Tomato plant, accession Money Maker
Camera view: bottom (45 deg); turntable rotation: 240 degrees
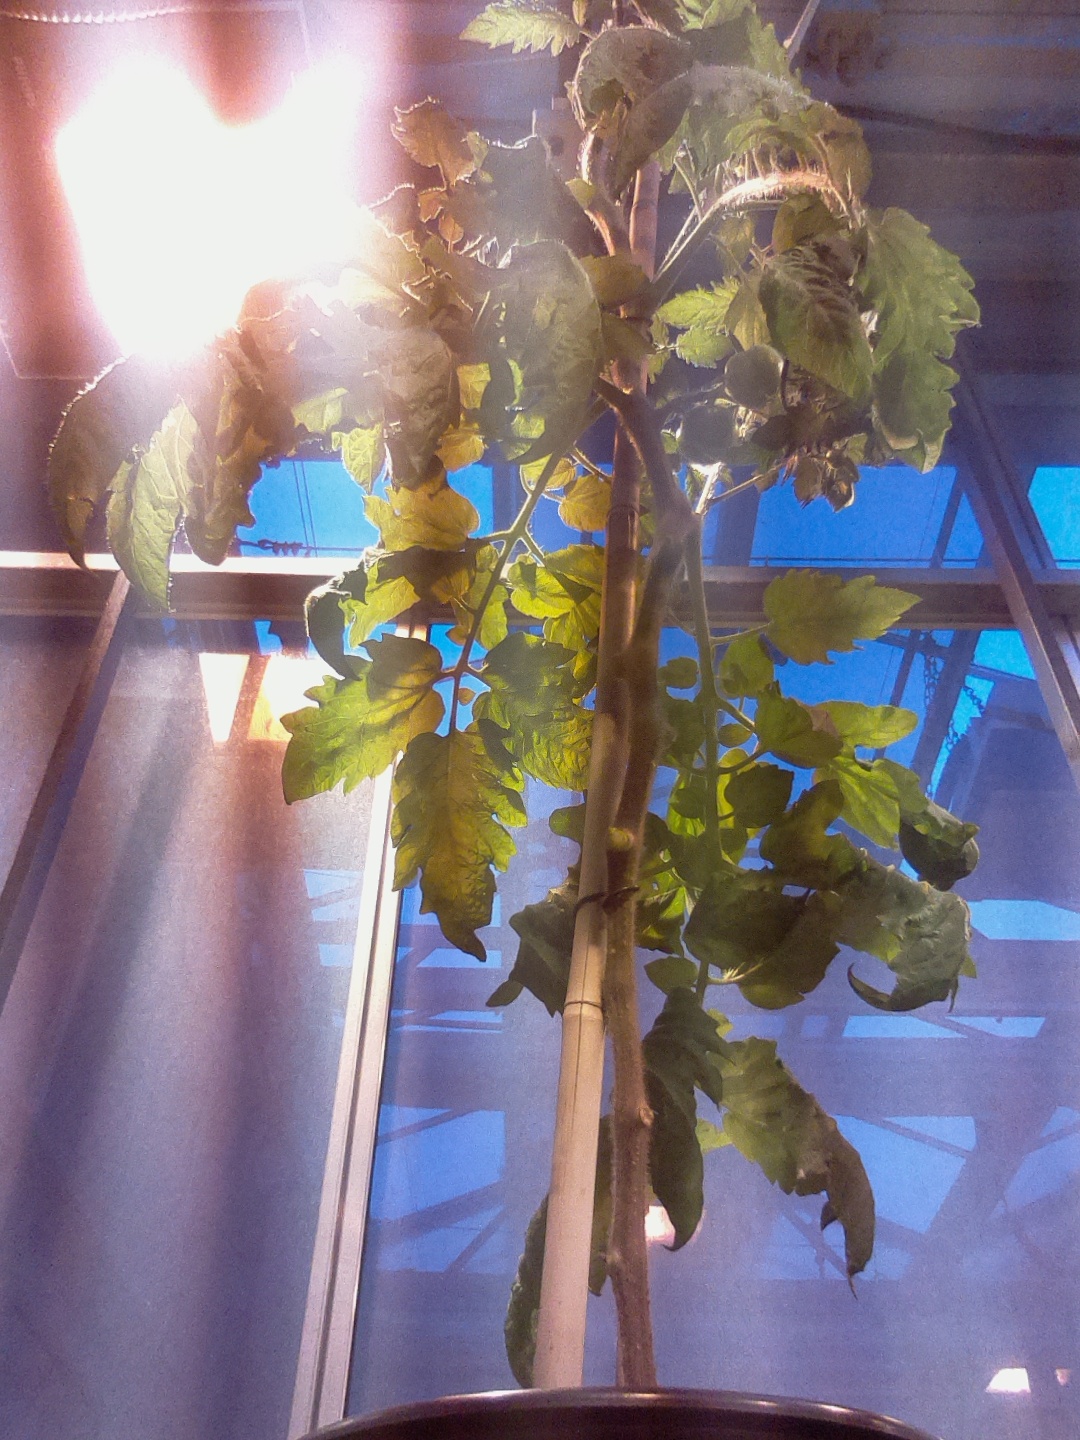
BBCH growth stage 74: 40%-50% of final fruit size